Chauffour-lès-Bailly

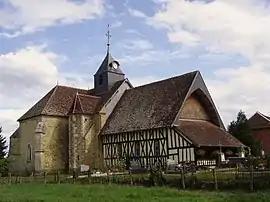
The church in Chauffour-lès-Bailly

Chauffour-lès-Bailly is a commune in the Aube department in north-central France.